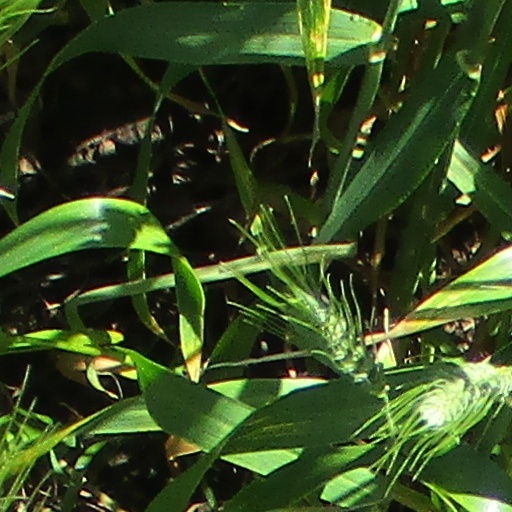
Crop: wheat